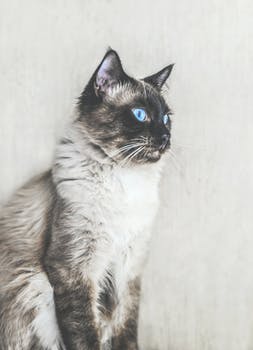
Label: No Watermark